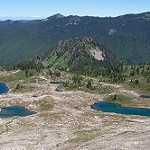
Label: mountain